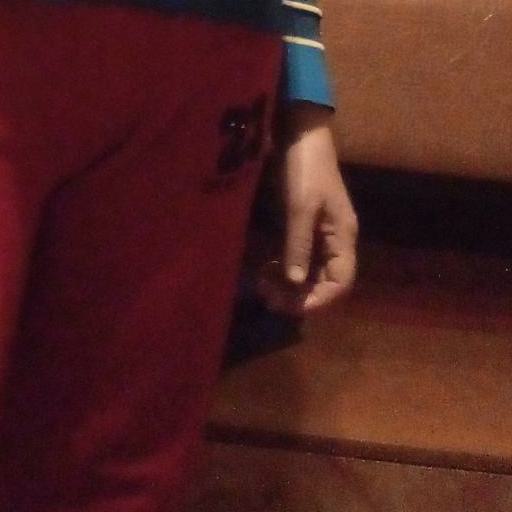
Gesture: no_gesture